Renée Oro

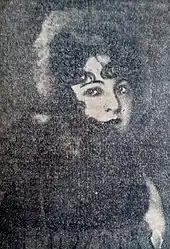
Portrait of Oro published in the Entre Ríos newspaper "El Diario" on 10 November 1926.

Upon her return to Argentina in 1926, Oro resumed her work as film director and businesswoman in the country, making a series of documentaries for the national government and that of different provinces. In January, "La Razón" reported that she would make a film at the request of the police of the city of Buenos Aires, although no evidence has been found that it was actually filmed. In November, she shot two documentaries requested by the governments of Santa Fe Province and Entre Ríos Province. These were "Actividades de la Provincia de Santa Fe", which premiered in early December 1926 at the Colón theatre of Santa Fe; and "Entre Ríos, sus industrias y su progreso", which was screened on 30 December 1926 at the Cine Palace 9 de Julio in Paraná.